Duizendjarige den

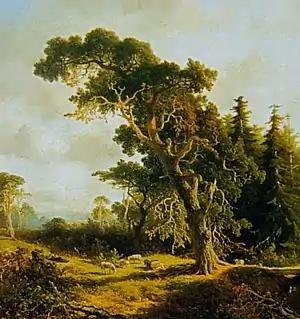
"De Duizendjarige den" painted by Johannes Warnardus Bilders (ca. 1850)

The Duizendjarige den was a scots pine ("Pinus sylvestris") in the Wolfhezerbossen near Wolfheze, Netherlands. The tree fell down on 28 May 2006. It is estimated that the tree was nearly four hundred years old.